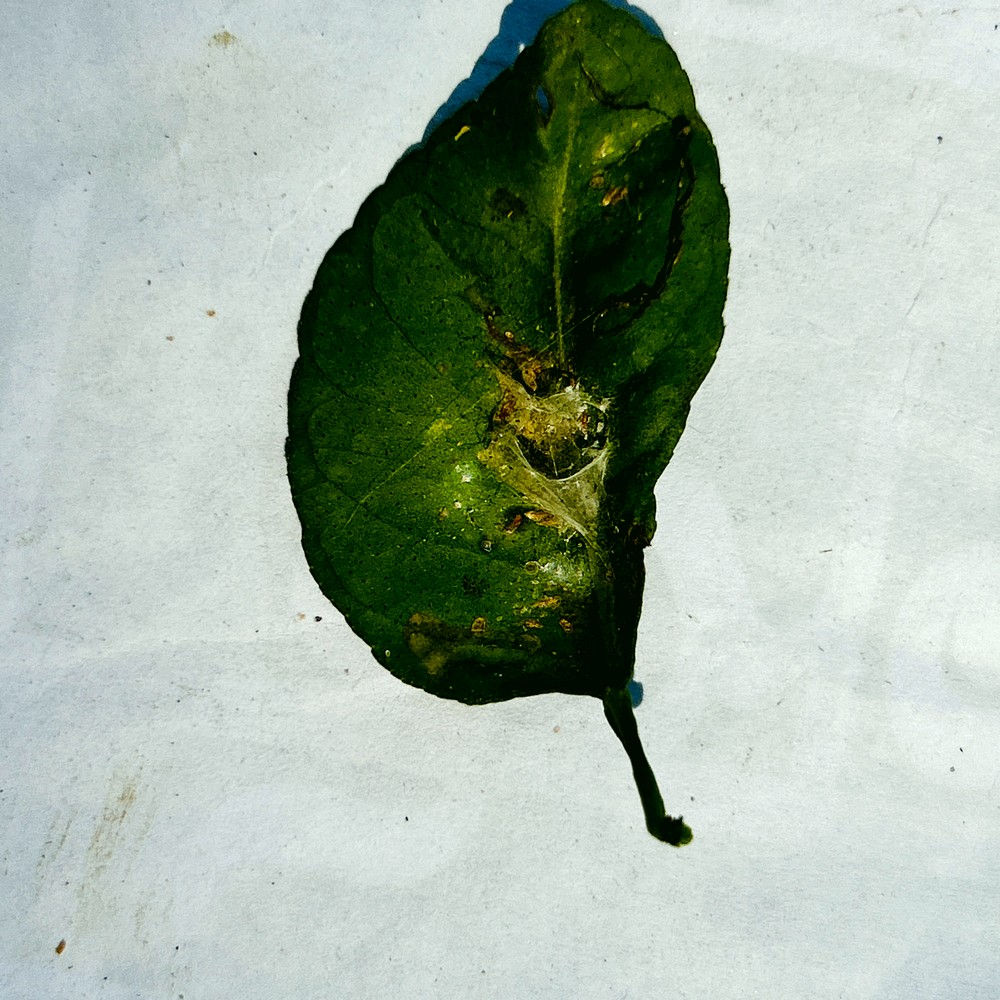
Label: Spider Mites